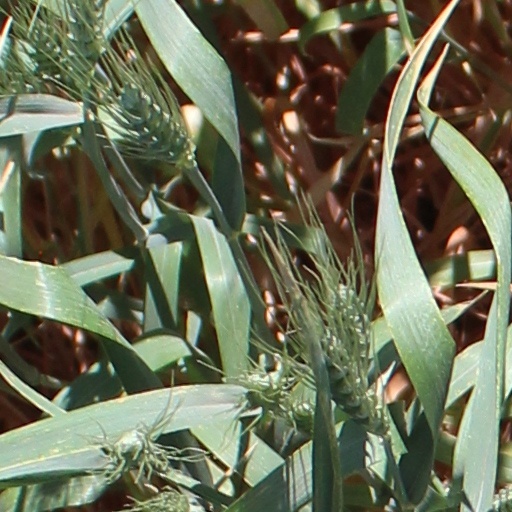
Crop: wheat